At Eternity's Gate

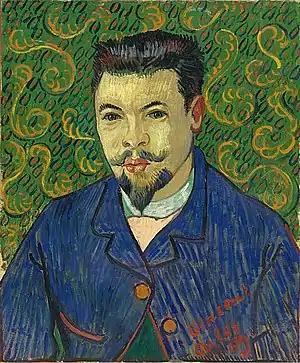
"Portrait of Doctor Félix Rey" (F500, JH1659), oil on canvas 1889, Pushkin Museum. Rey disliked his portrait and gave it away.

Vincent van Gogh suffered from some form of mental illness, acutely during the last two years of his life. The official diagnosis furnished by the hospital in Arles that Van Gogh was taken to on 24 December 1888, following the celebrated incident involving his ear, was "acute mania with generalised delirium". Dr. Félix Rey, a young intern at the hospital, also suggested "a kind of epilepsy" he characterised as "mental" epilepsy.